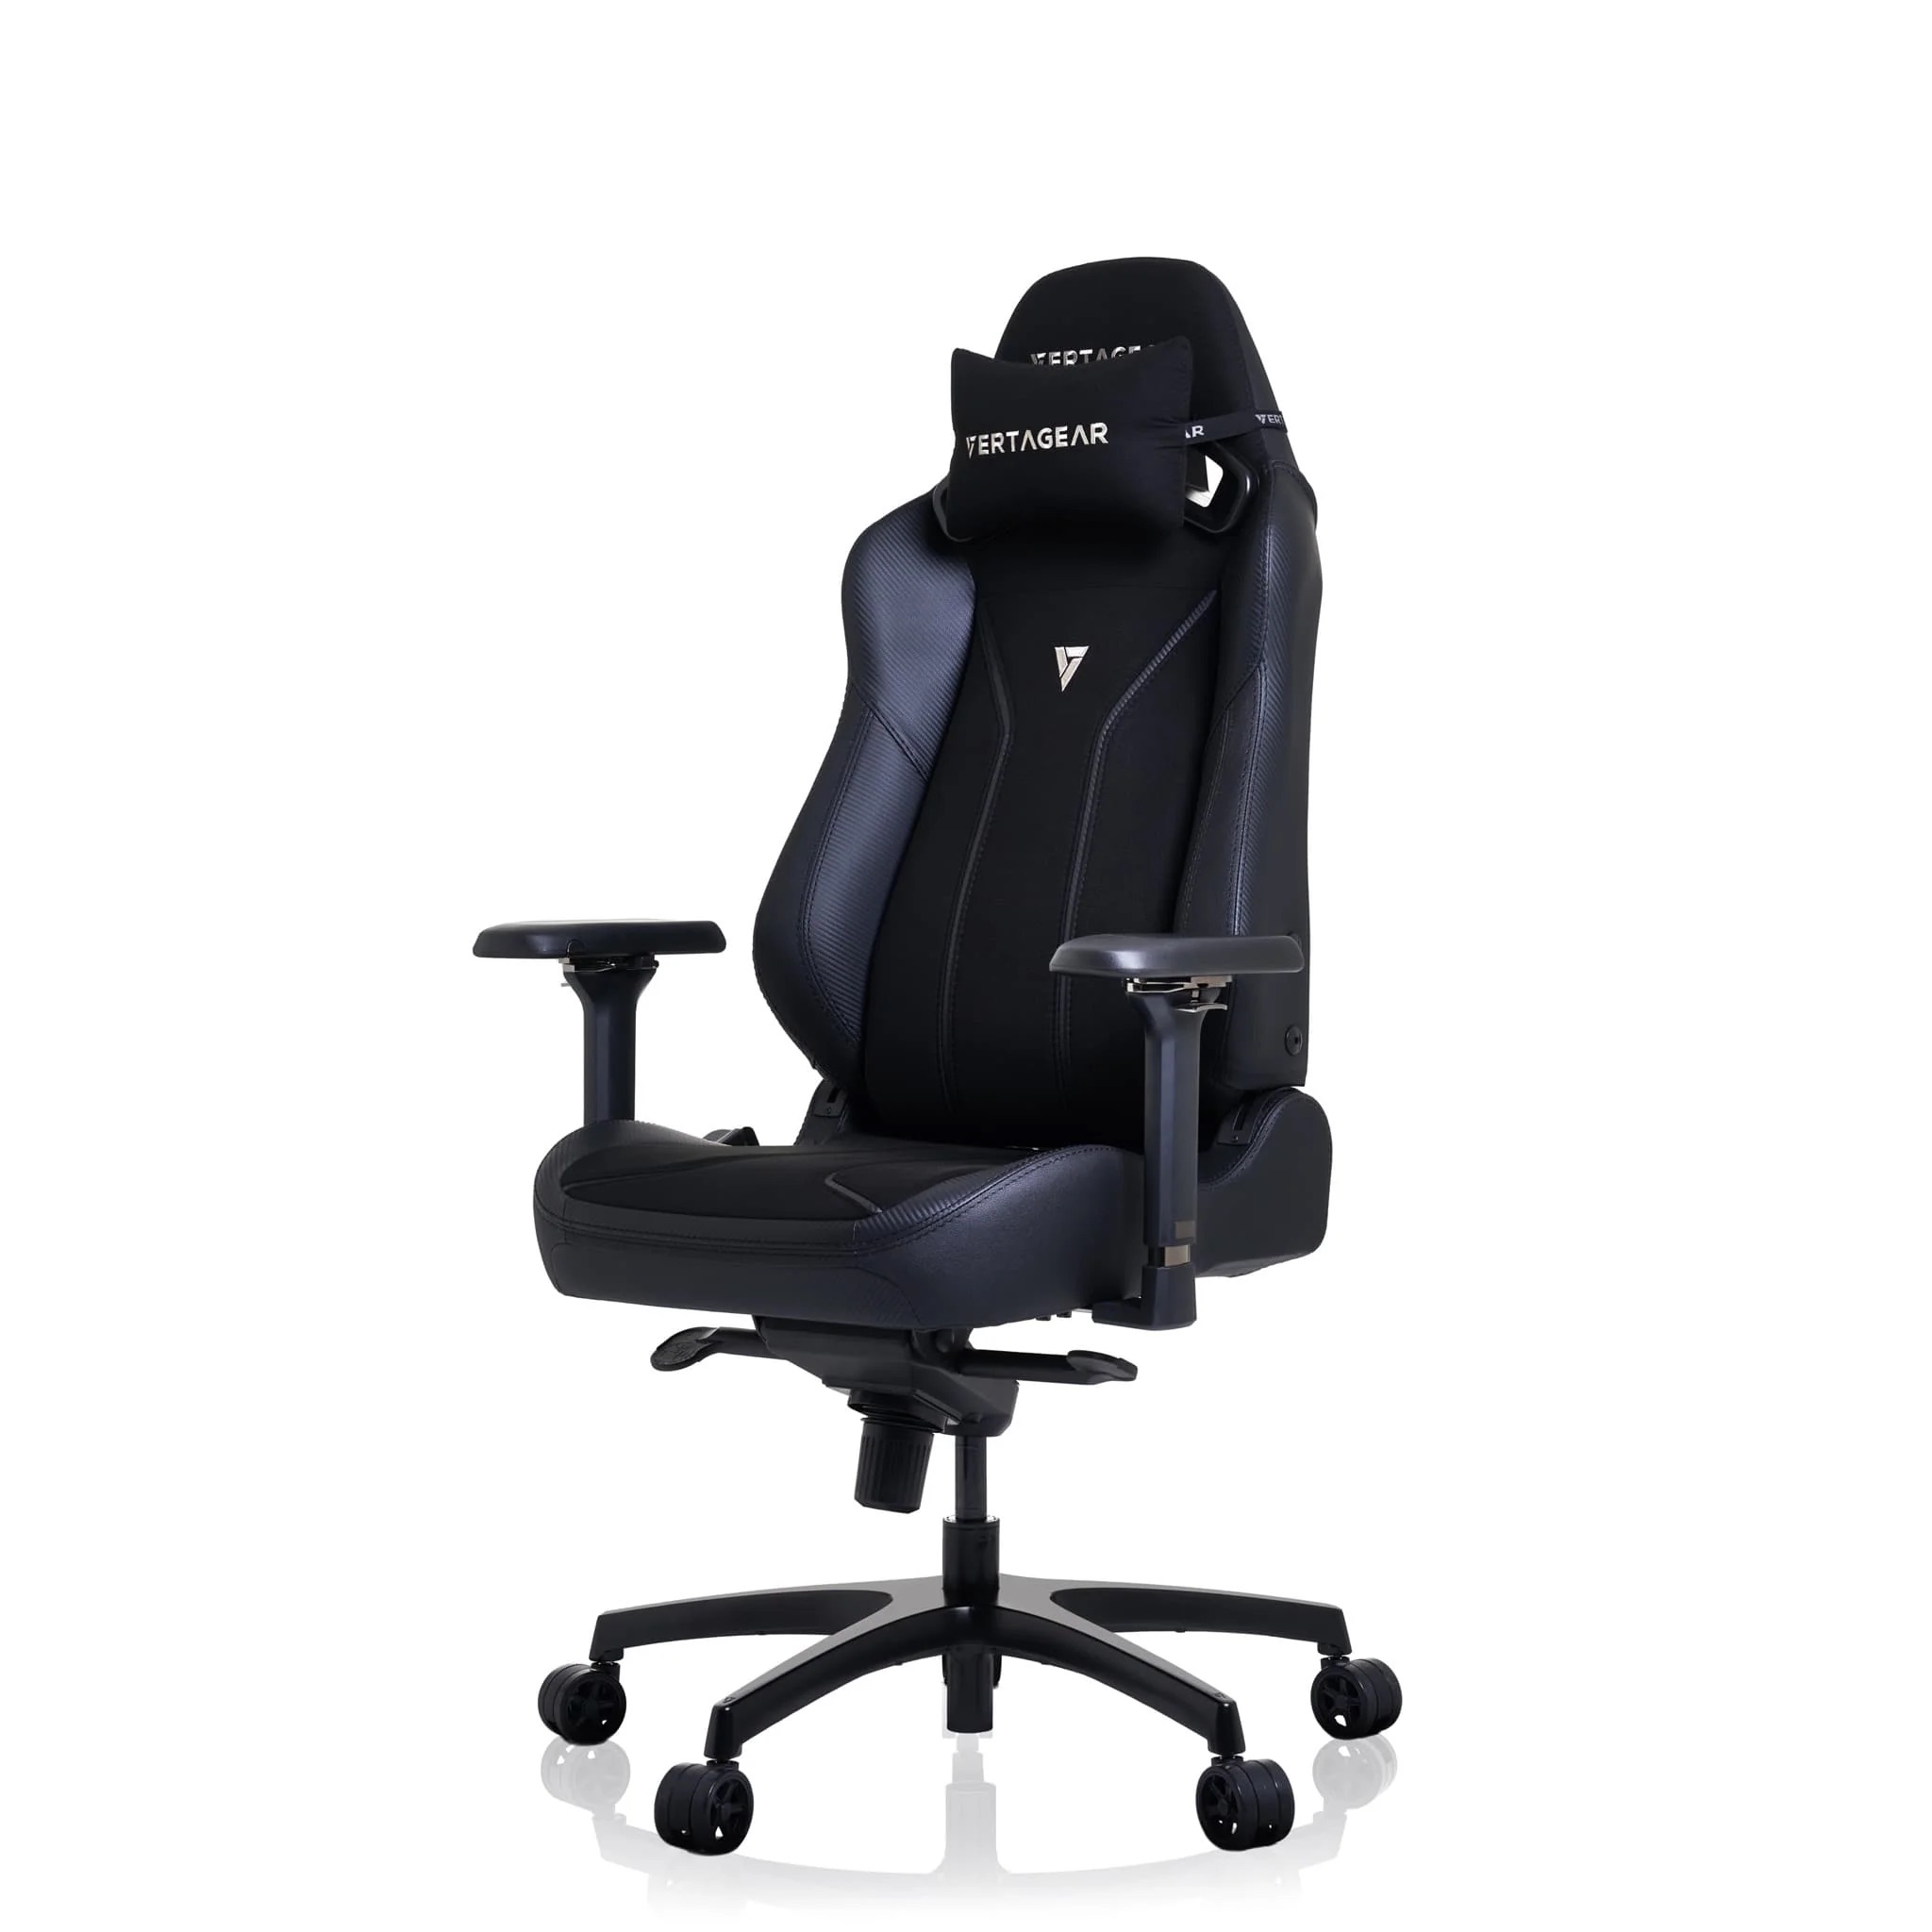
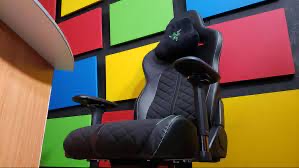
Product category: items_chair
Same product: no